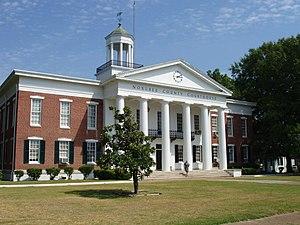
La ville de Macon est le siège du comté de Noxubee, situé dans l'État du Mississippi, aux États-Unis.